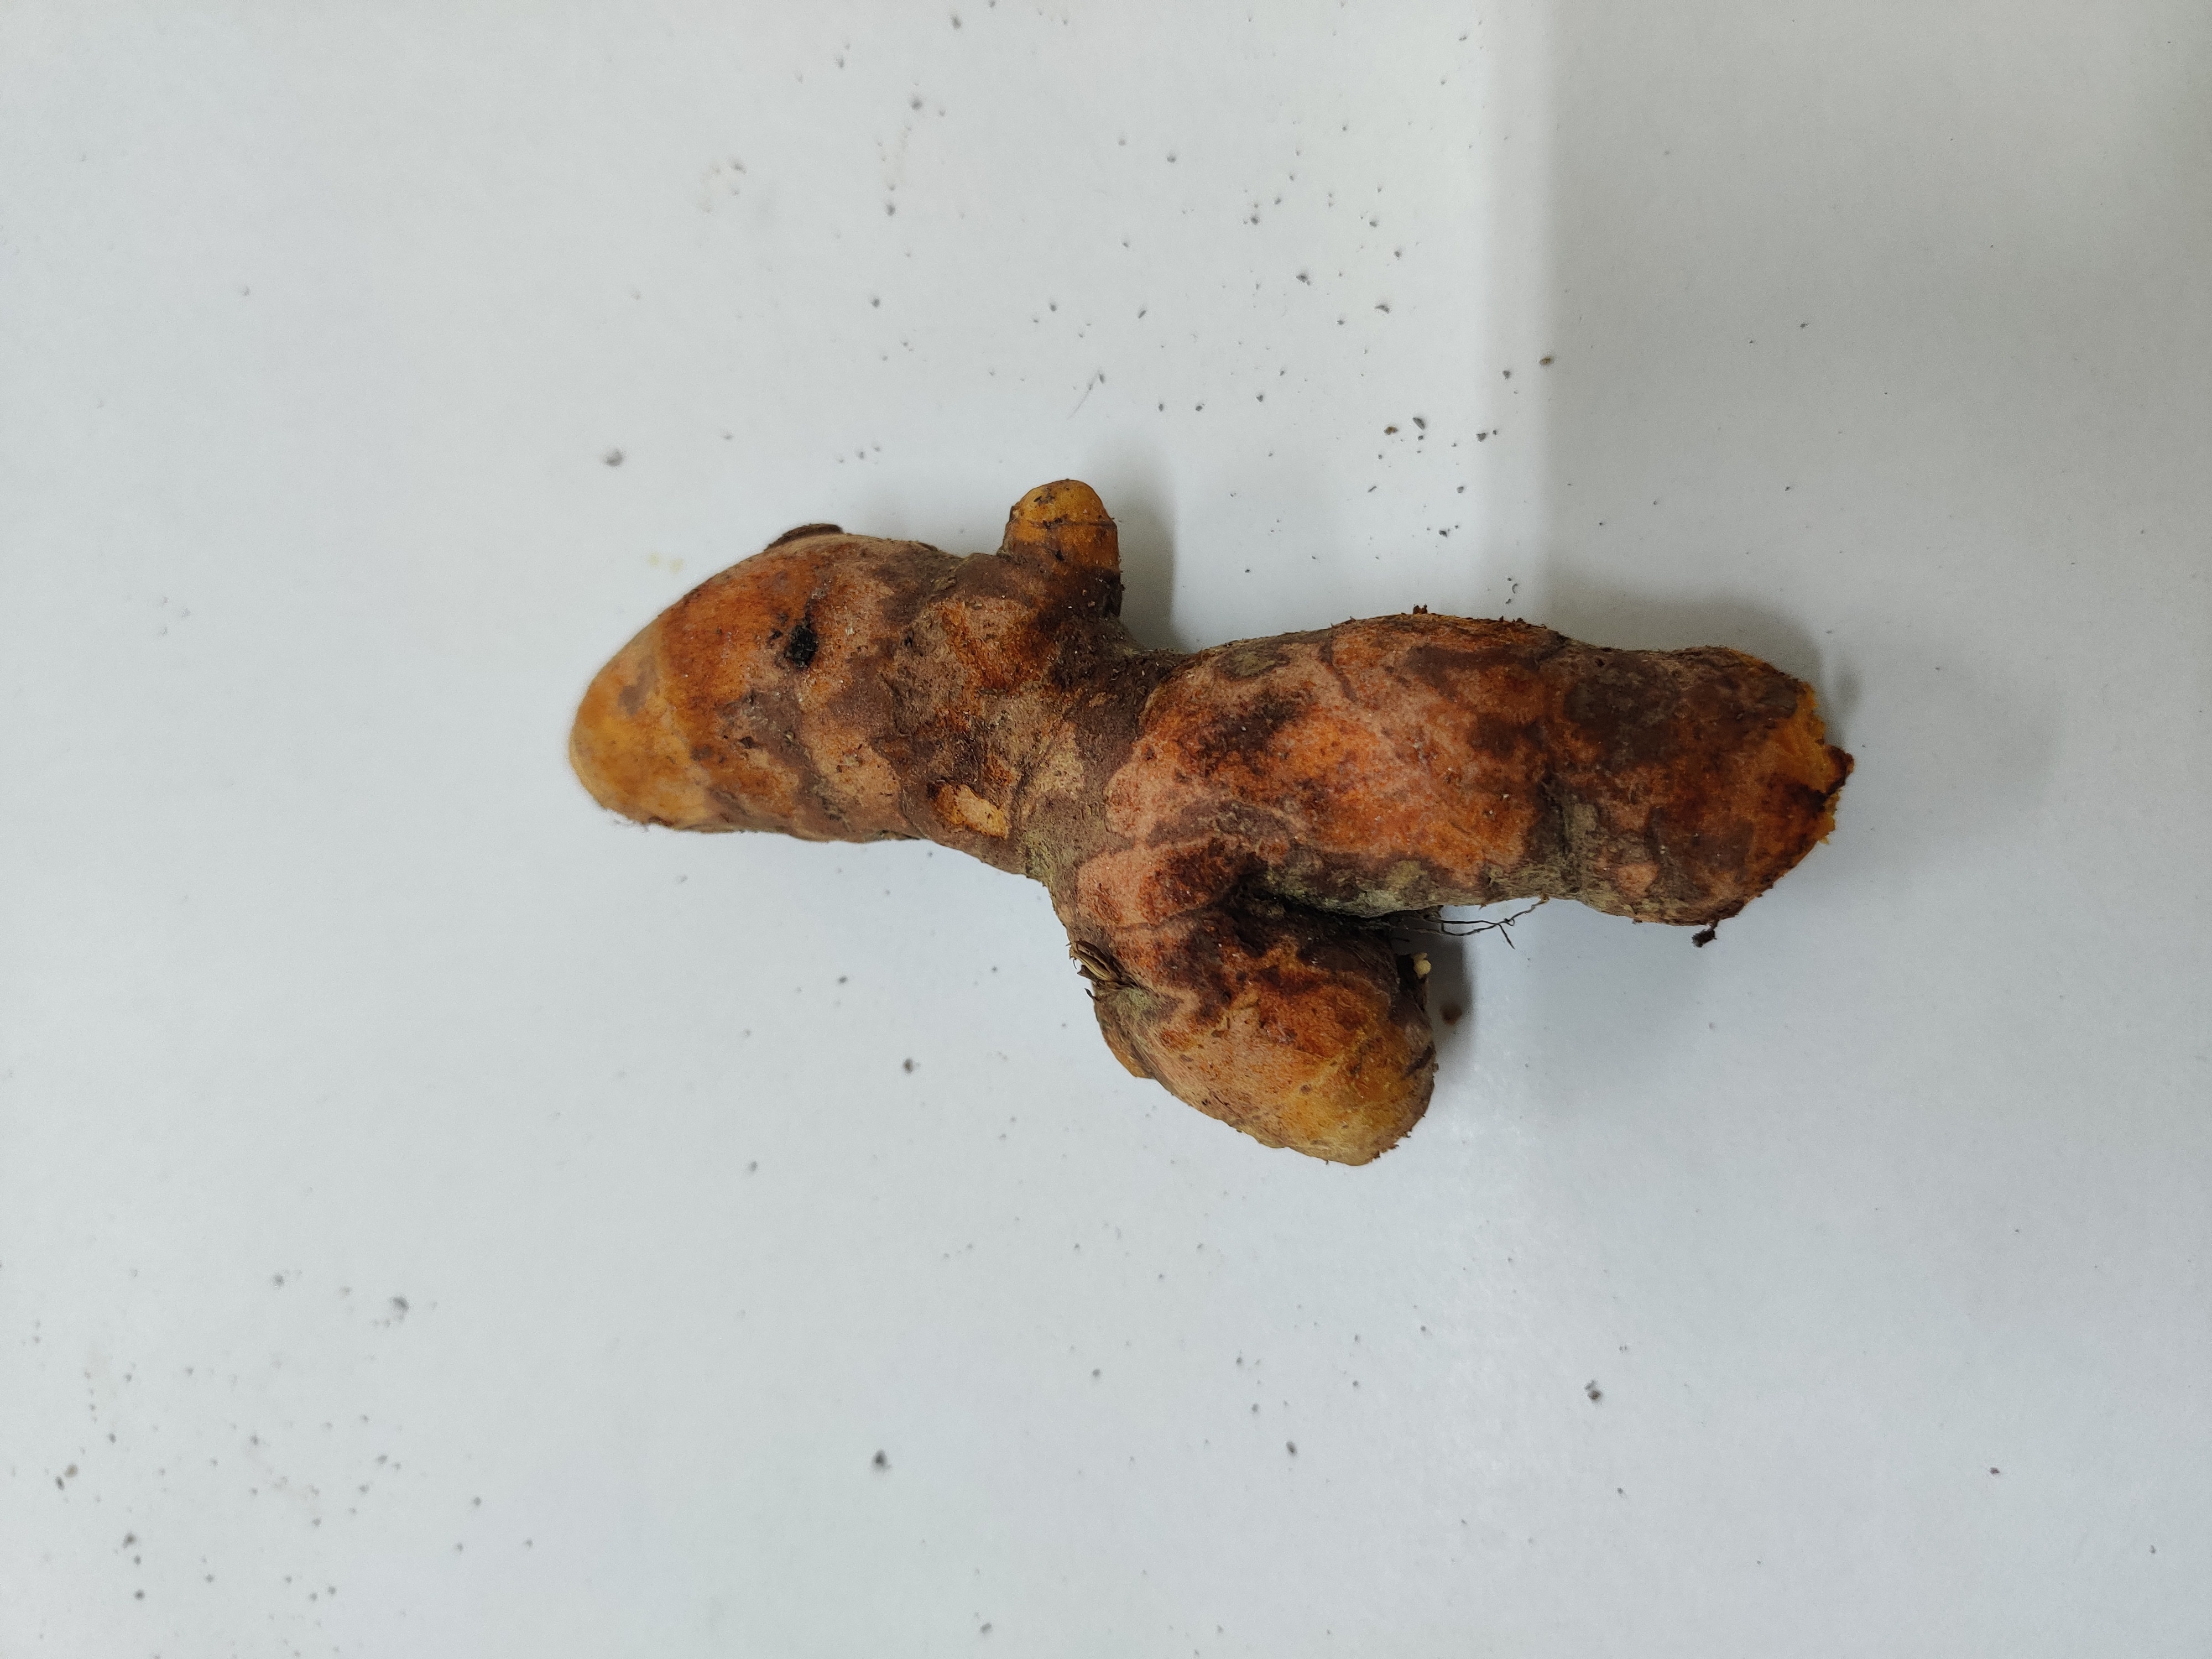
Crop: Turmeric
Condition: Fresh